Winnemucca (Paiute leader)

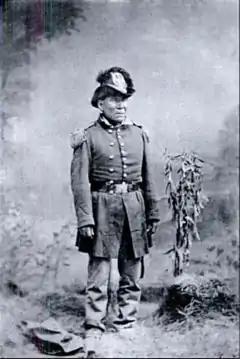

During the winter of 1872–1873, Bad Face refused to settle on a farm at the Malheur Reservation, despite his daughter Sarah's asking him to join her. He said he might starve there. He took refuge at the base of Steens Mountain, near the Reuben and Dolly Kiger Ranch in what is now Harney County, Oregon.